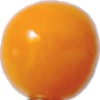
Label: Physalis 1